Euroregion Baltic

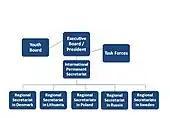
Current organisational structure of ERB

Since 29 October 2010 the Executive Board of the Euroregion Baltic is the highest decision-making body of the organisation. According to the new Statutes adopted by Council on that day, the Executive Board consists of up to two representatives of the highest possible political rank and one permanent deputy nominated by each member organisation and the Chairperson of the Youth Board. The Board debates during formal meetings which may be ordinary or extraordinary. The meetings are held in English and in public unless the Board decides otherwise. Ordinary meetings must take place at least three times a year and they are summoned by the ERB President. Extraordinary meetings may take place at any time decided upon by the Board. Decisions of the Board are based on consensus and each member organisation as well as the Chair of the Youth Board all have one vote. The Board has the right to initiate and adopt changes to the ERB Statutes; prepare and approve long-term programmes, biennial actions plans and other strategic documents; prepare, adopt and implement resolutions, joint statements and positions; elect ERB President and Vice-President; approve annual activity reports from the ERB President; approve annual activity and financial reports from the International Permanent Secretariat and the Youth Board; decide on enlarging of the ERB territory and approve withdrawal or suspension of the Parties; establish ad hoc task forces; confer the title of the ERB honorary membership.